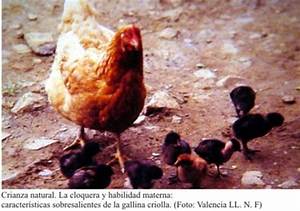
Label: gallina